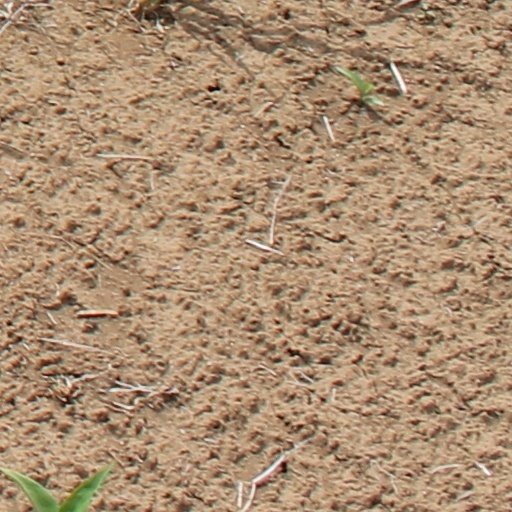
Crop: wheat